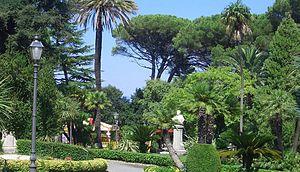
La bibliothèque municipale Filippo De Nobili est une bibliothèque historique italienne qui se trouve dans le centre historique de Catanzaro, à l'intérieur du parc de la villa Margherita.